Masters of Dragonlance Art

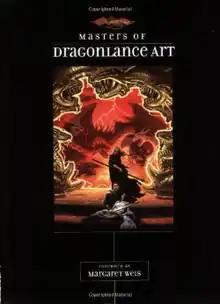

"Masters of Dragonlance Art" is a book in which full color art from various Dragonlance publications is presented.